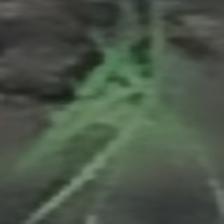
Label: single